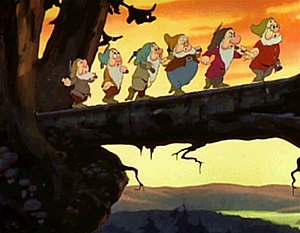
Snehvide og de syv dværge (film fra 1937) / Handling
Scene fra Snehvide og de syv dværge
Snehvide og de syv dværge er en amerikansk tegnefilm fra 1937 baseret på Grimms eventyr Snehvide. Det var den første tegnefilm i Disneys klassikere i spillefilmslængde produceret af Walt Disney og den første tegnefilm i spillefilmslængde med farver. Den havde premiere i 1937 og blev en bragende succes til trods for kritikernes dystre forudsigelser.